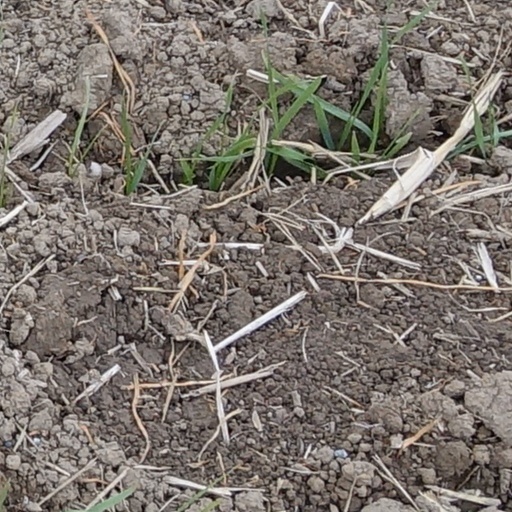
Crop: wheat